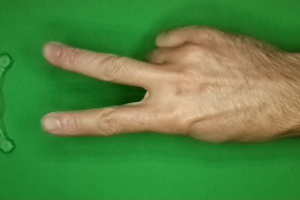
Label: scissors